Architecture of Wales

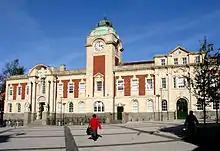
Barry Town Hall

Castellated Gothic was a style that emerged in Wales following the Napoleonic Wars and has been little studied, although a considerable number of Country Houses were built in this style up to about 1870. It is largely derived from the earlier Castellated Gothic Mansions built Robert Adam in Scotland and Adam was also the designer of one house built in Wales, Wenvoe Castle in Glamorgan in 1776–7 of which only one wing of the building now survives. This "Welsh" style of Castellated Gothic lacks the historical precision of detailing seen in Strawberry Hill Gothic, but it has borrowed the turrets and battlements some Medieval Castles in Wales such as Raglan and the earlier Cardiff Castle. In some cases medieval castles which were still inhabited were by re-built in this style. Powis Castle on the outskirts of Welshpool was extensively re-built with new windows and battlements in the castellatted gothic style by Sir Robert Smirke between 1815 and 1818.